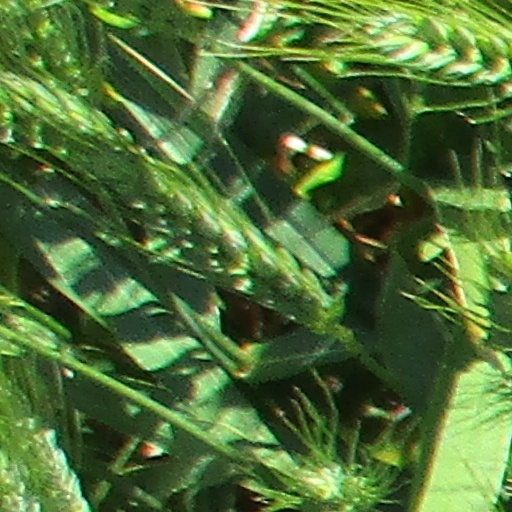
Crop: wheat